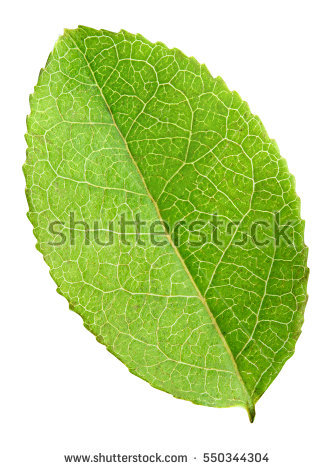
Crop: squash
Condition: powdery_mildew